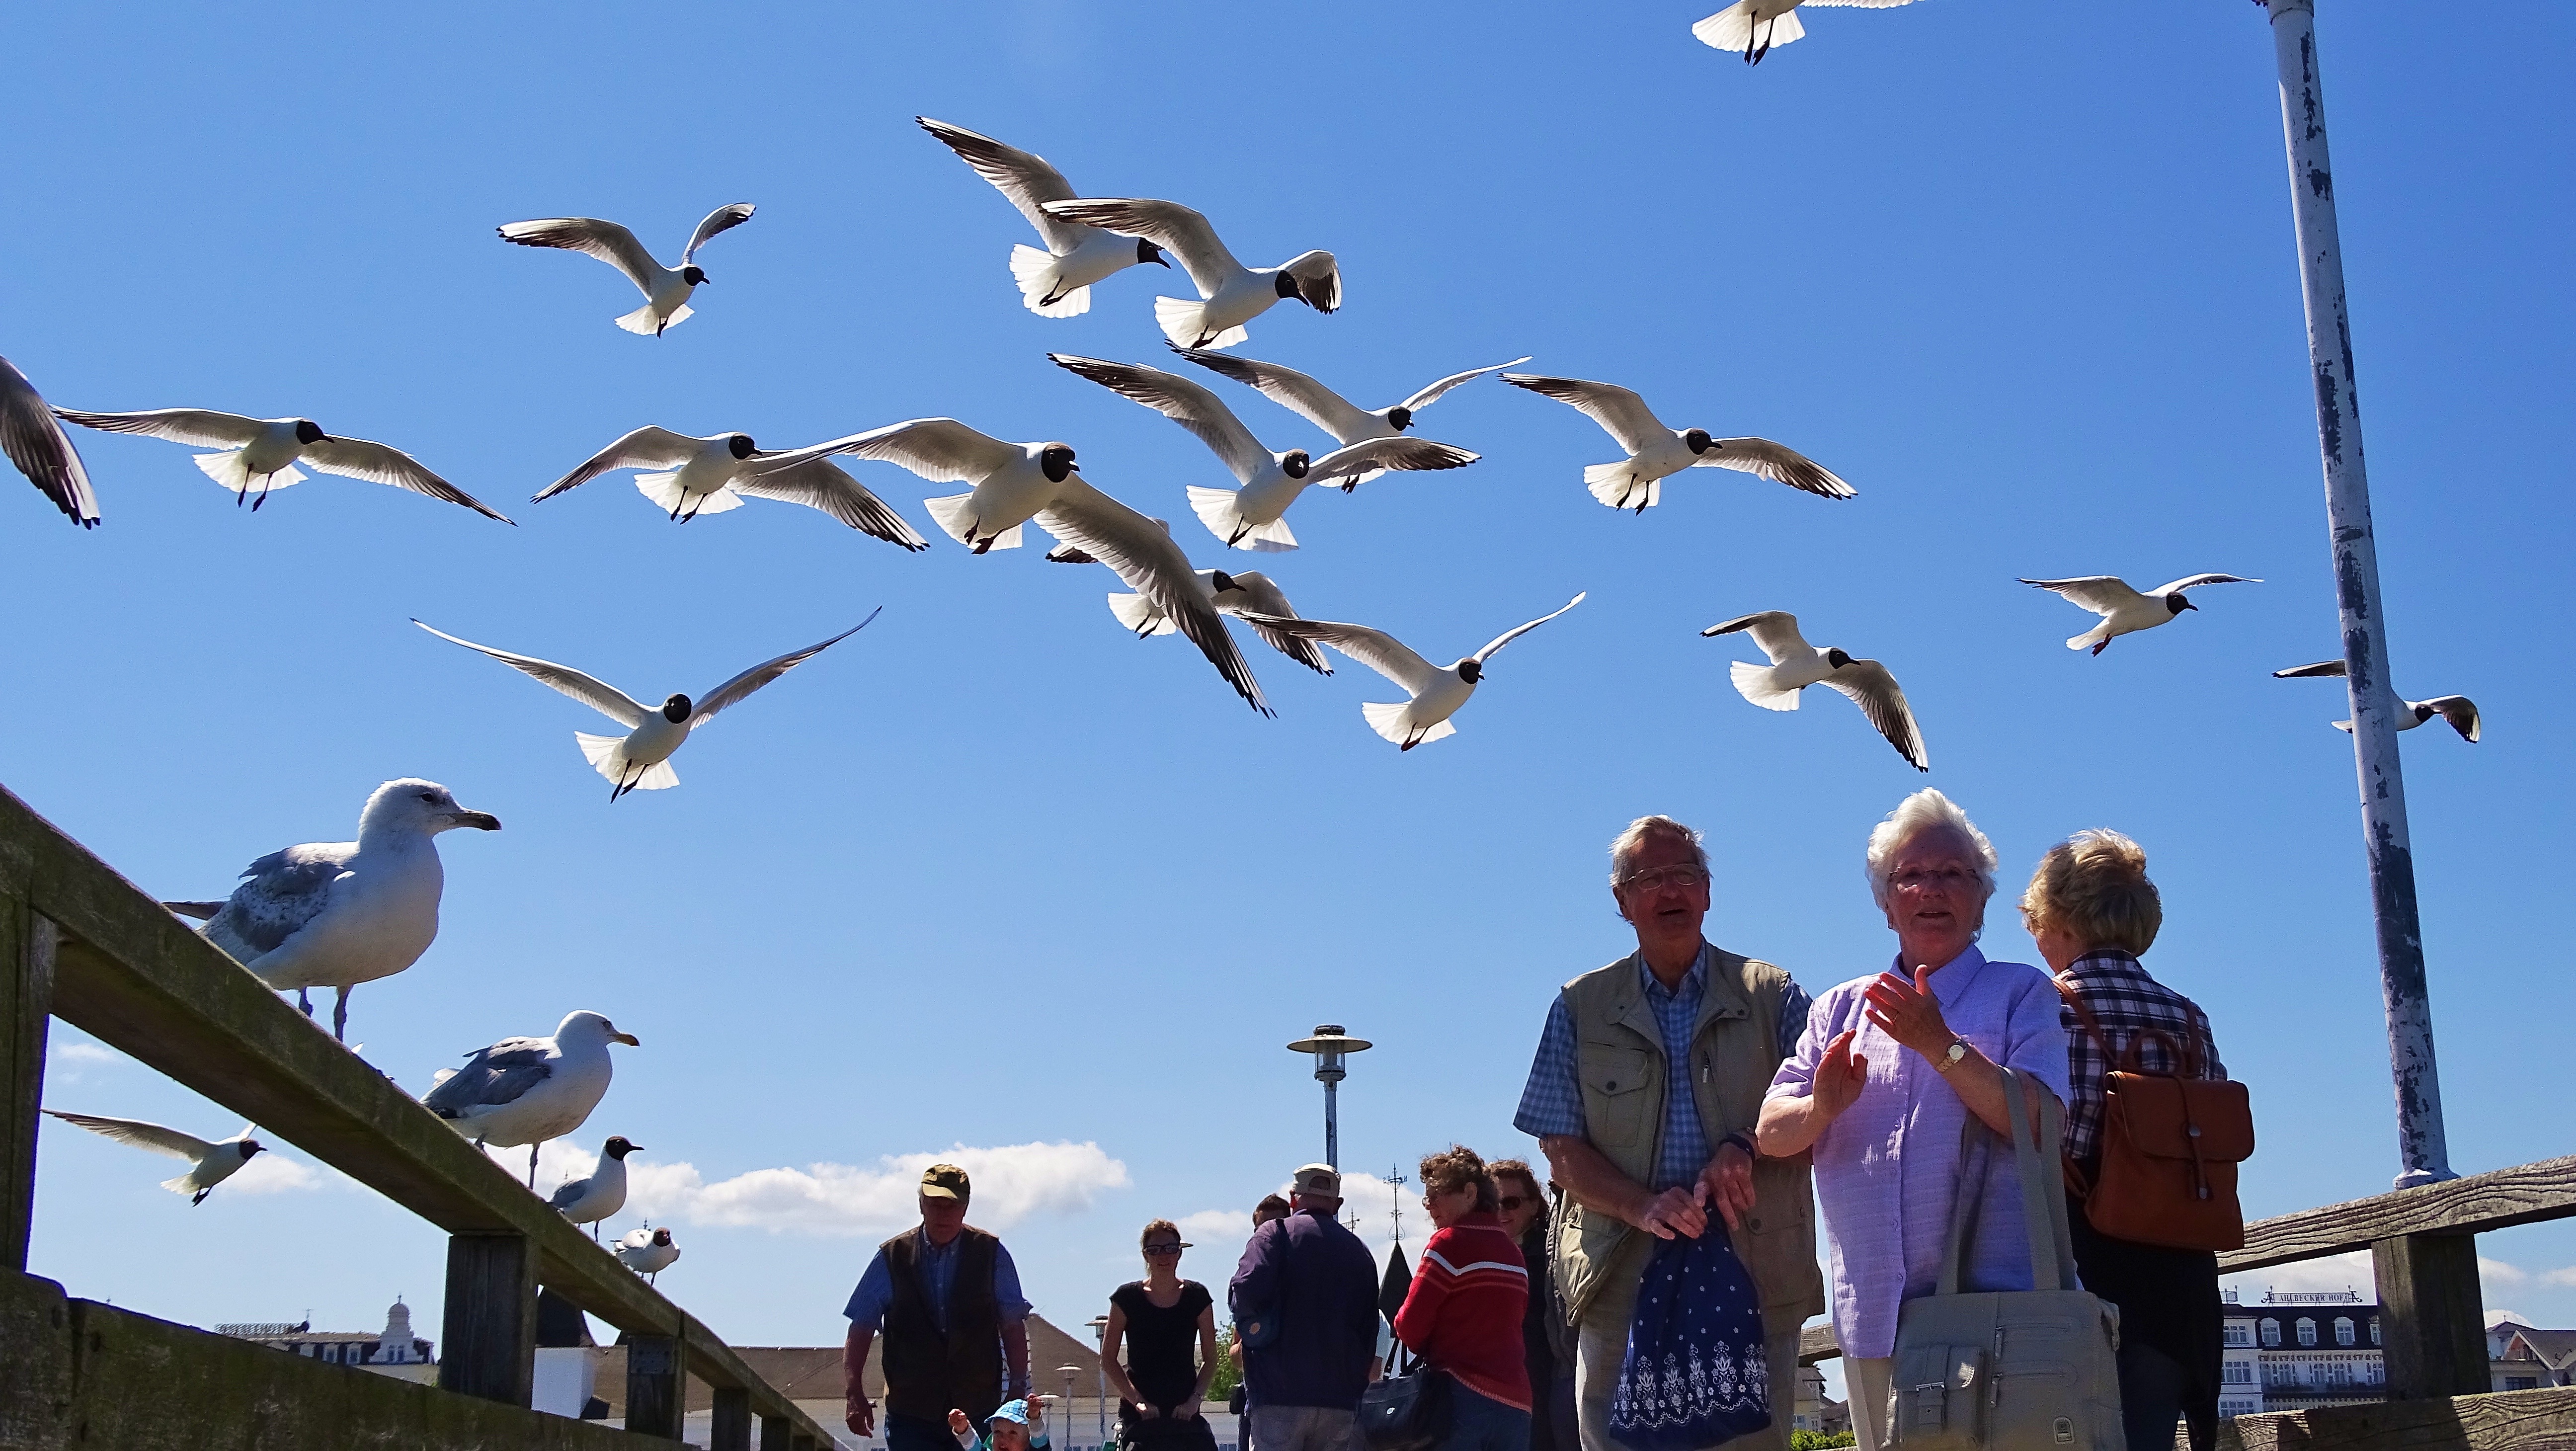
tree, water, bird, sky, seabird, flock, vacation, tourism, gulls, usedom, zinnowitz, animal migration